Richard Wettstein

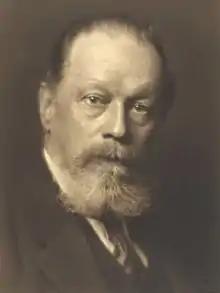
Richard Wettstein on a 1927 photo

Richard Wettstein (30 June 1863 in Vienna – 10 August 1931 in Trins) was an Austrian botanist. His taxonomic system, the Wettstein system, was one of the earliest based on phyletic principles.